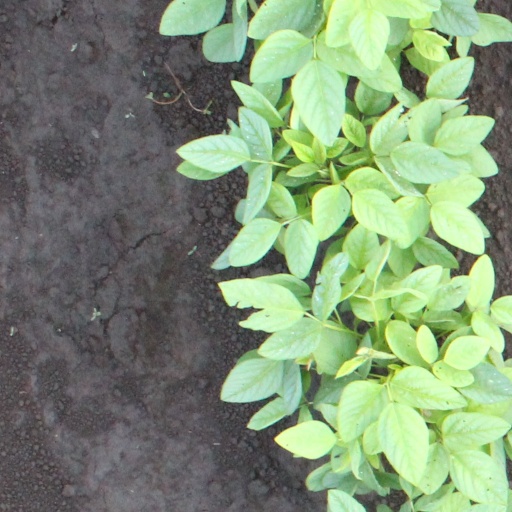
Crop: soybean